King Kong (comics)

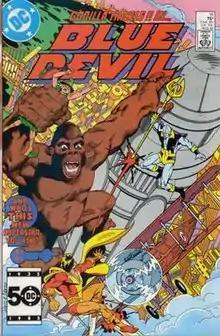
The hero Blue Devil battles a giant malfunctioning King Kong robot at the "King Kong Attraction" in Hollywood. From "Blue Devil" #15, published by DC Comics.

From 1965 to 1969 a Mexican comic company called Editorial Orizaba published a series based on King Kong. The series was published with fully painted color covers, but with sepia and white interior artwork. A new issue was published every Wednesday and the series would run 185 issues. In 1972 the series was reprinted (only 118 issues) by a company called Ediciones Joma.